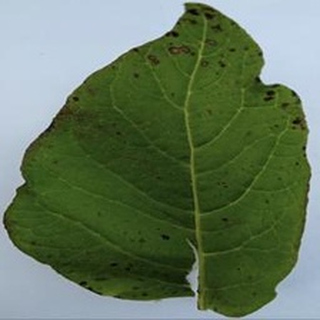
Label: potato_early_blight